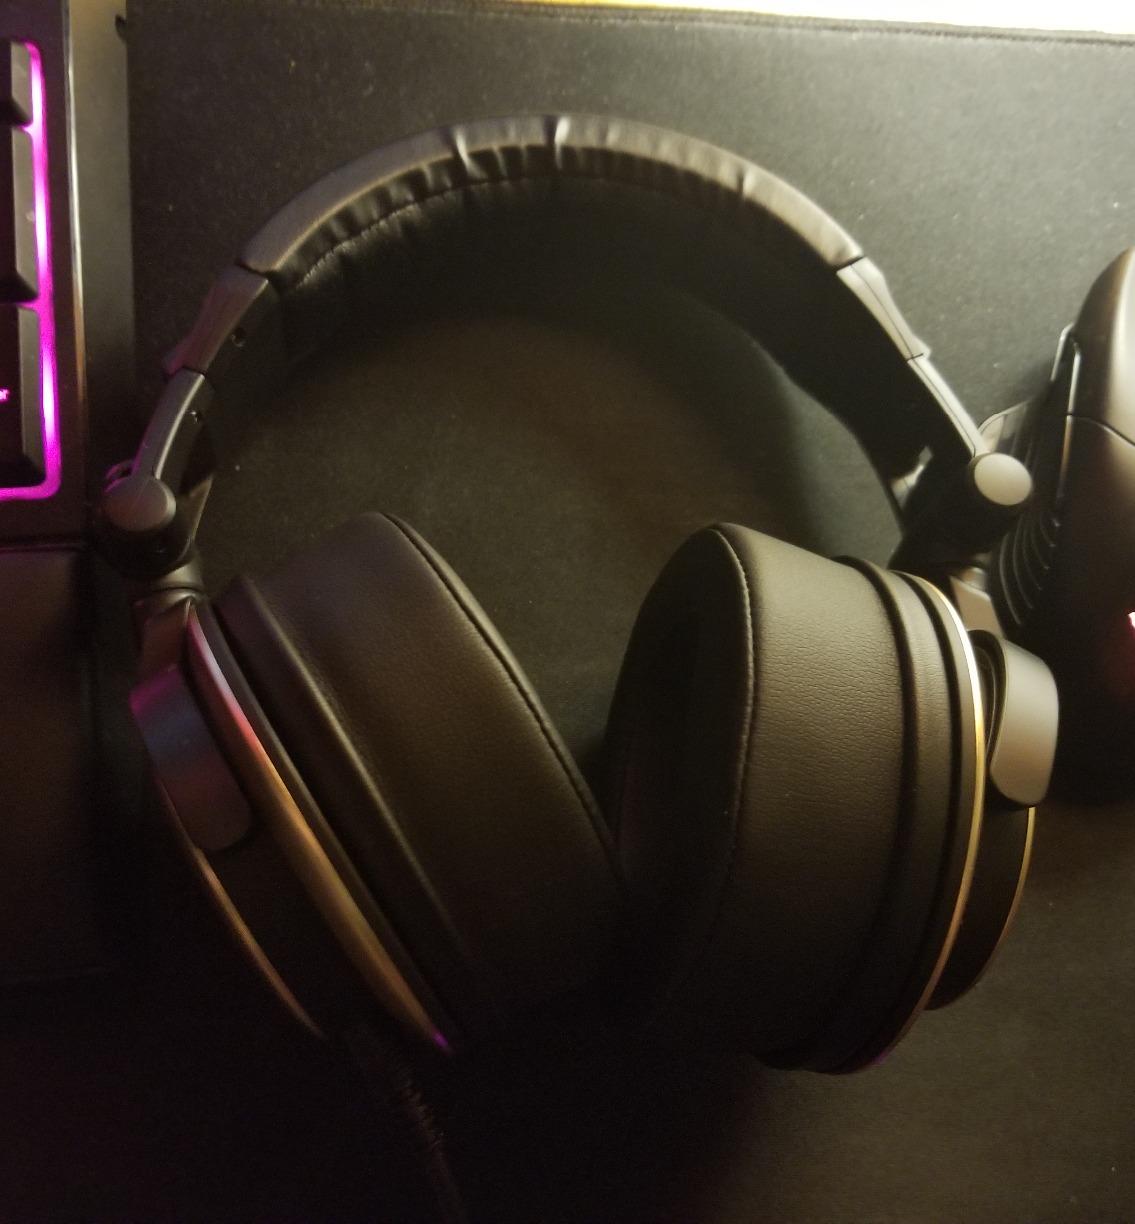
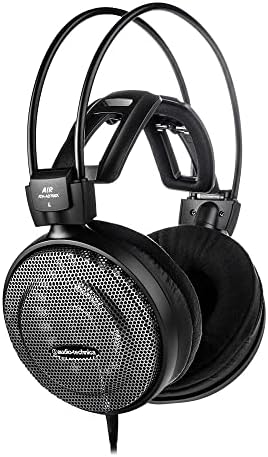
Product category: headphones
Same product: no